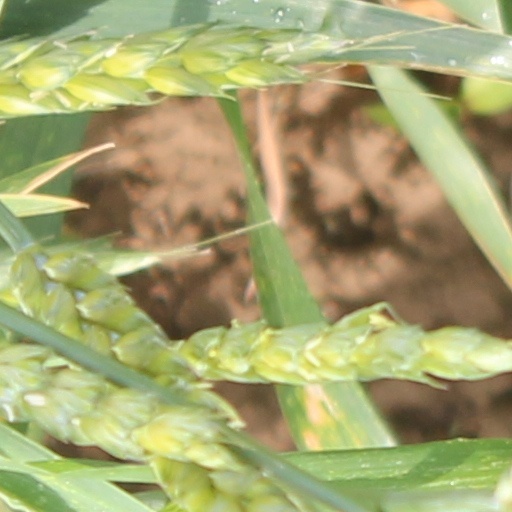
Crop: wheat